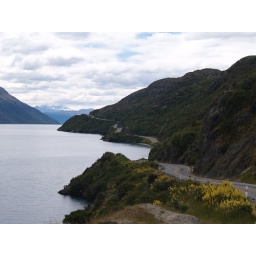
on the road from Te Anau to Queenstown, by lake Wakatipu